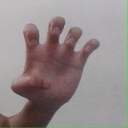
अक्षर: झ